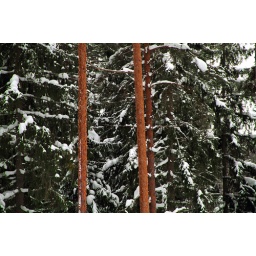
Red tree trunks in the forest